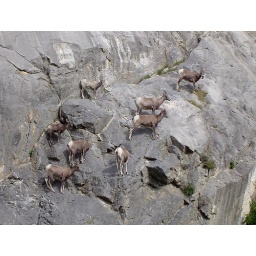
mountain sheep in jasper